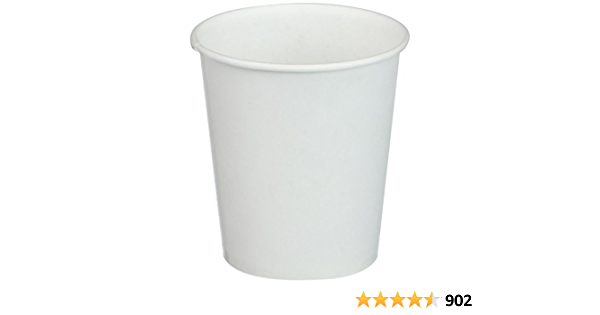
Label: paper